Club (weapon)

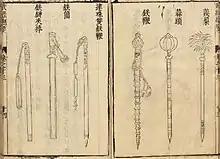
An assortment of club weapons from the "Wujing Zongyao" from left to right: flail, metal bat, double flail, truncheon, mace, barbed mace

A club (also known as a cudgel, baton, bludgeon, truncheon, cosh, nightstick, or impact weapon) is a short staff or stick, usually made of wood, wielded as a weapon or tool since prehistory. There are several examples of blunt-force trauma caused by clubs in the past, including at the site of Nataruk in Turkana, Kenya, described as the scene of a prehistoric conflict between bands of hunter-gatherers 10,000 years ago.